Cunobeline

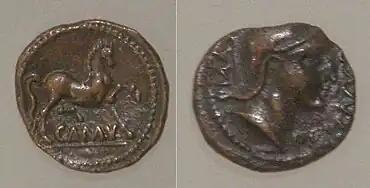
Bronze coins of Cunobelin 1–42 AD. "CAMU" refers to Camulodunon, where the coin was minted. Museum of London.

Cunobelinus's memory was preserved in British legend and beyond. In the early 9th century, in "Historia Brittonum", Cunobeline appears as "Bellinus," son of "Minocannus," and is described as a British king in the time of Julius Caesar. The names of Cunobeline and his son Adminius probably became corrupt due to a series of scribal errors in the transmission of the name from Suetonius' "Life of Caligula" to Orosius's "Historia adversus Paganos", the latter of which was a primary source for the author of the "Historia Brittonum":